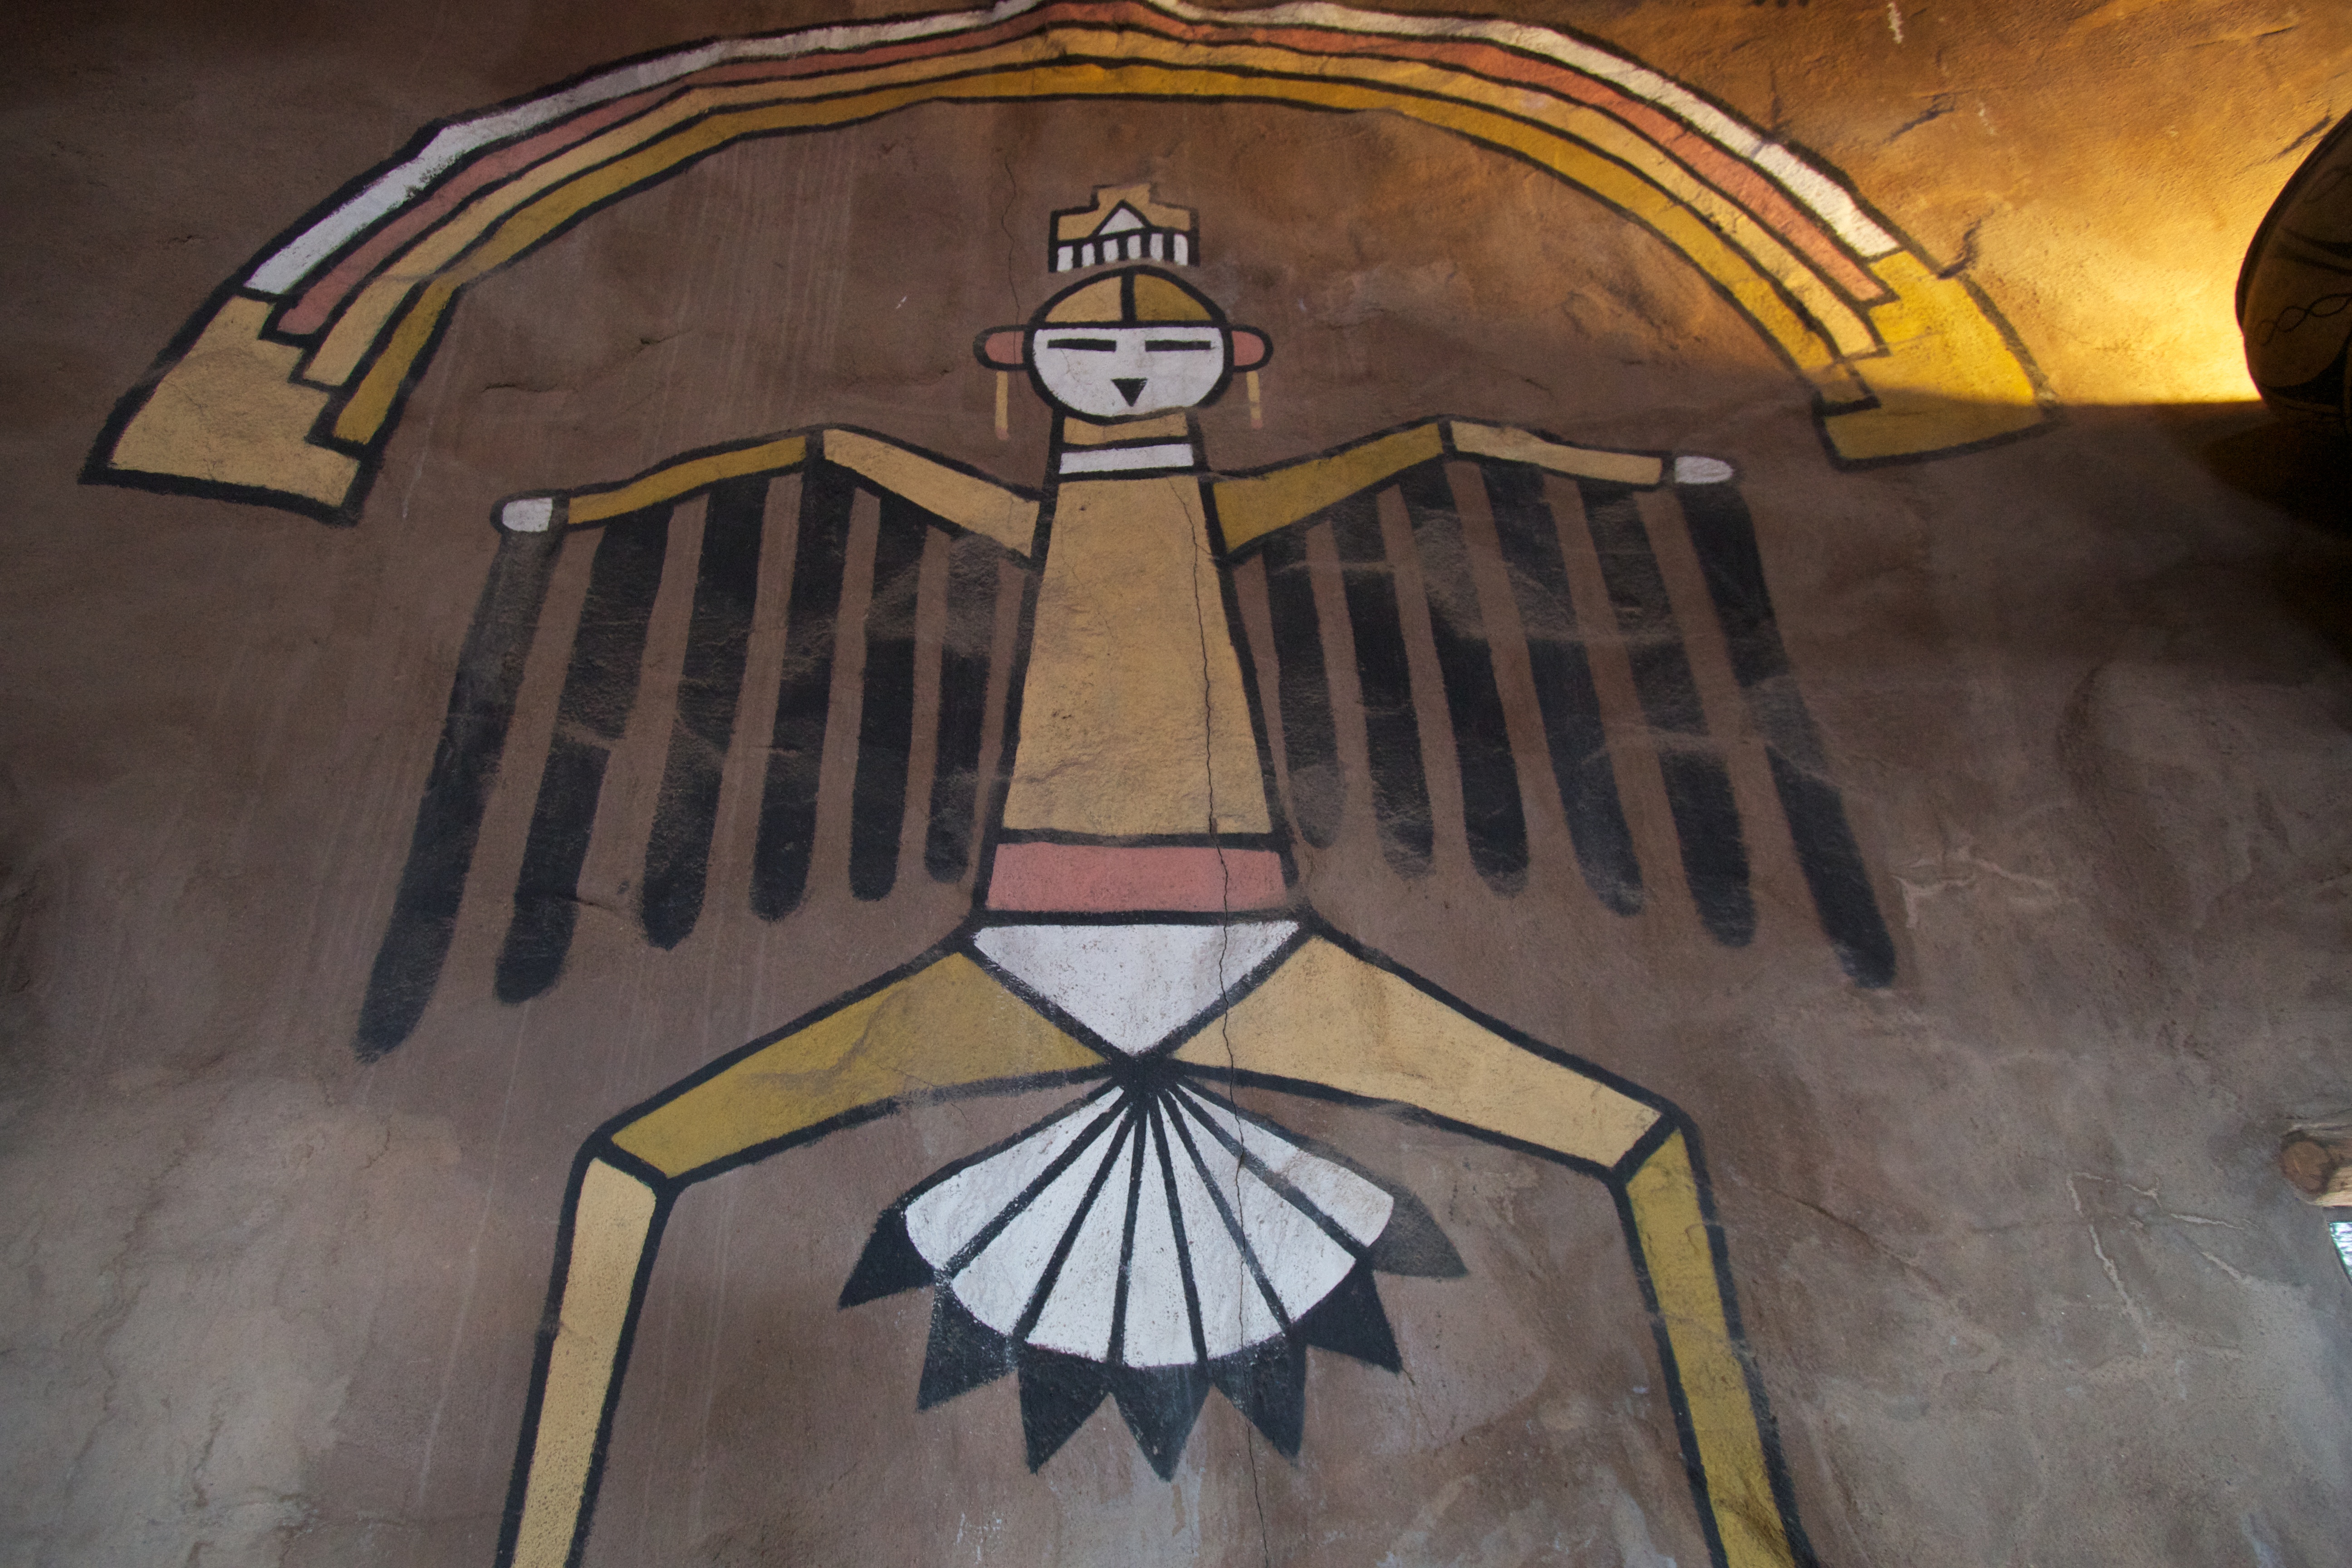
window, glass, stained glass, art, symmetry, mural, screenshot